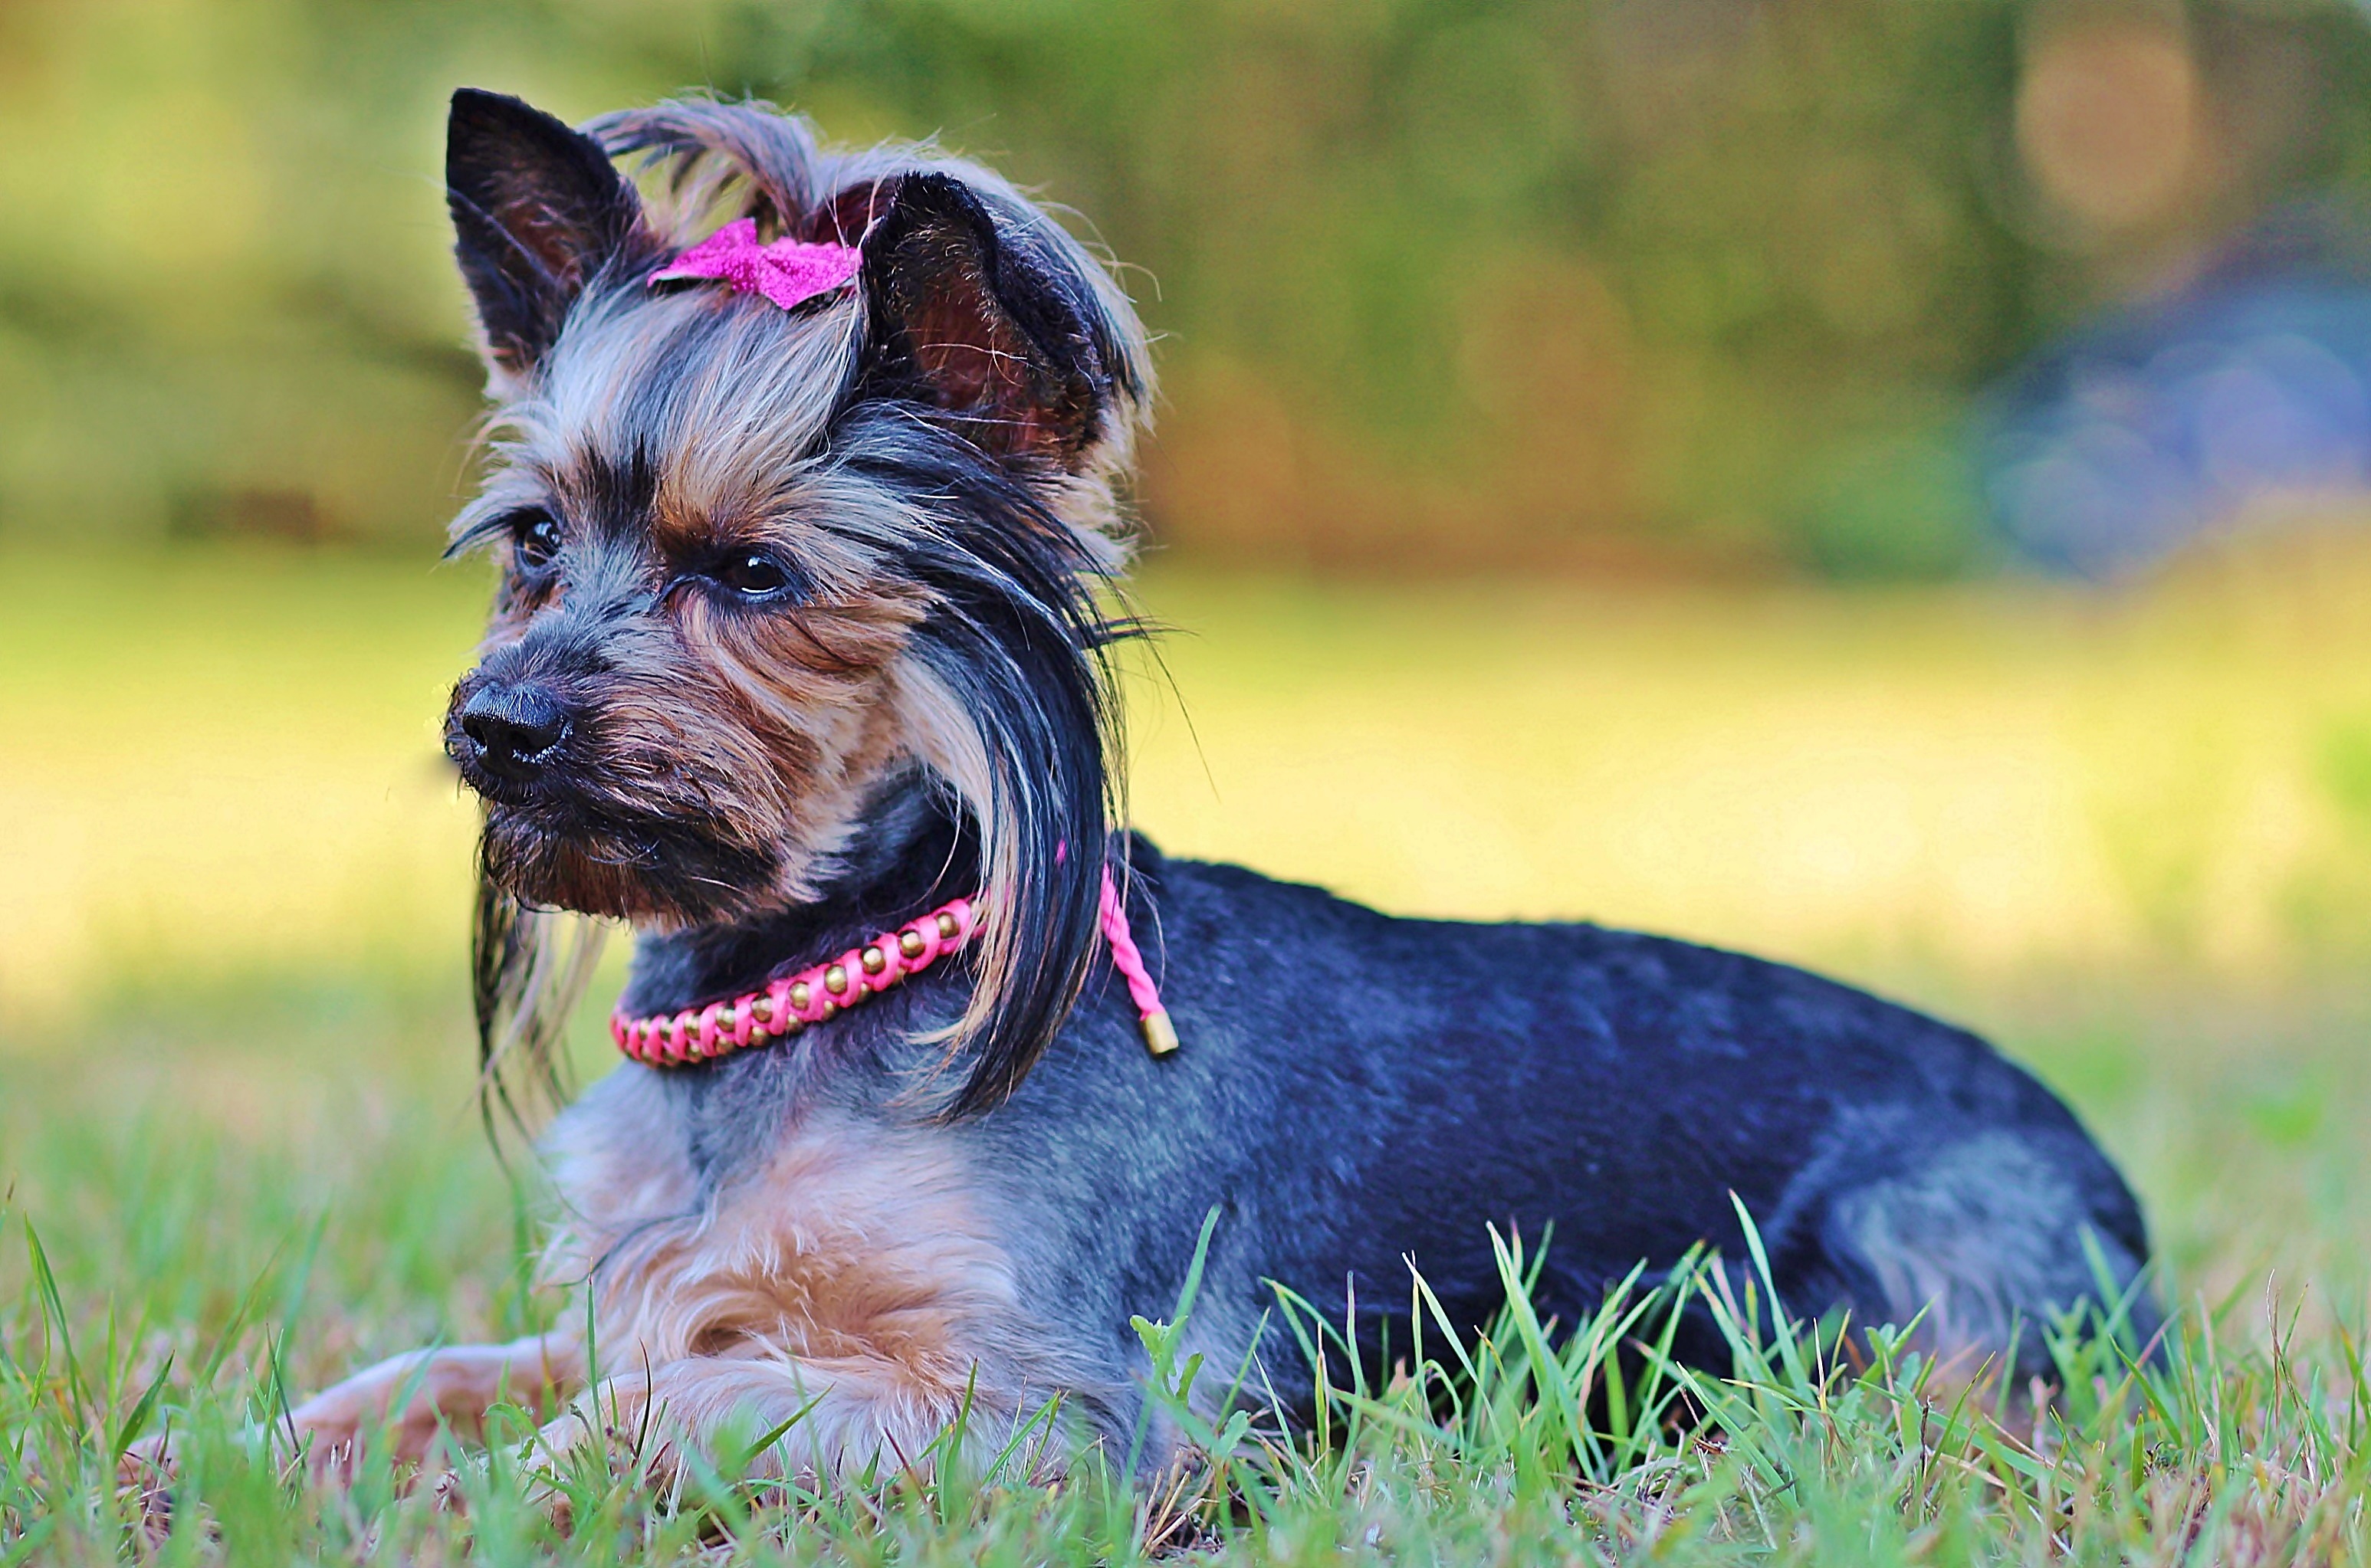
puppy, dog, mammal, yorkie, vertebrate, beauty, dog breed, terrier, lie, yorkshire terrier, australian silky terrier, dog like mammal, australian terrier, vulnerable native breeds